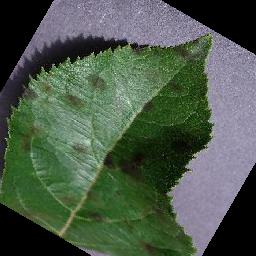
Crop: apple
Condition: scab